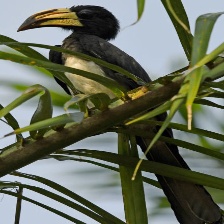
Species: AFRICAN PIED HORNBILL
Scientific name: TOCKUS FASCIATUS
ImageNet parent category: hornbill